Alcohol flush reaction

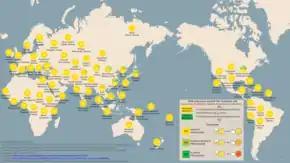
Genotype frequency distribution of ALDH2 (rs671).

Around 20–30% of East Asians carry the rs671 (ALDH2*2) allele on chromosome 12, which results in a less functional acetaldehyde dehydrogenase enzyme, responsible for the breakdown of acetaldehyde, and accounts for most incidents of alcohol flush reaction worldwide. According to the analysis by HapMap project, 20% to 30% of people of Chinese, Japanese, and Korean ancestry have at least one "ALDH2*2" allele, while it is rare among Europeans and sub-Saharan Africans.